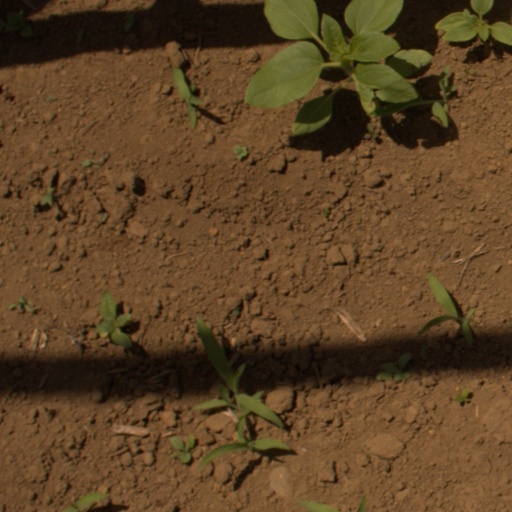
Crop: Jerusalem artichoke